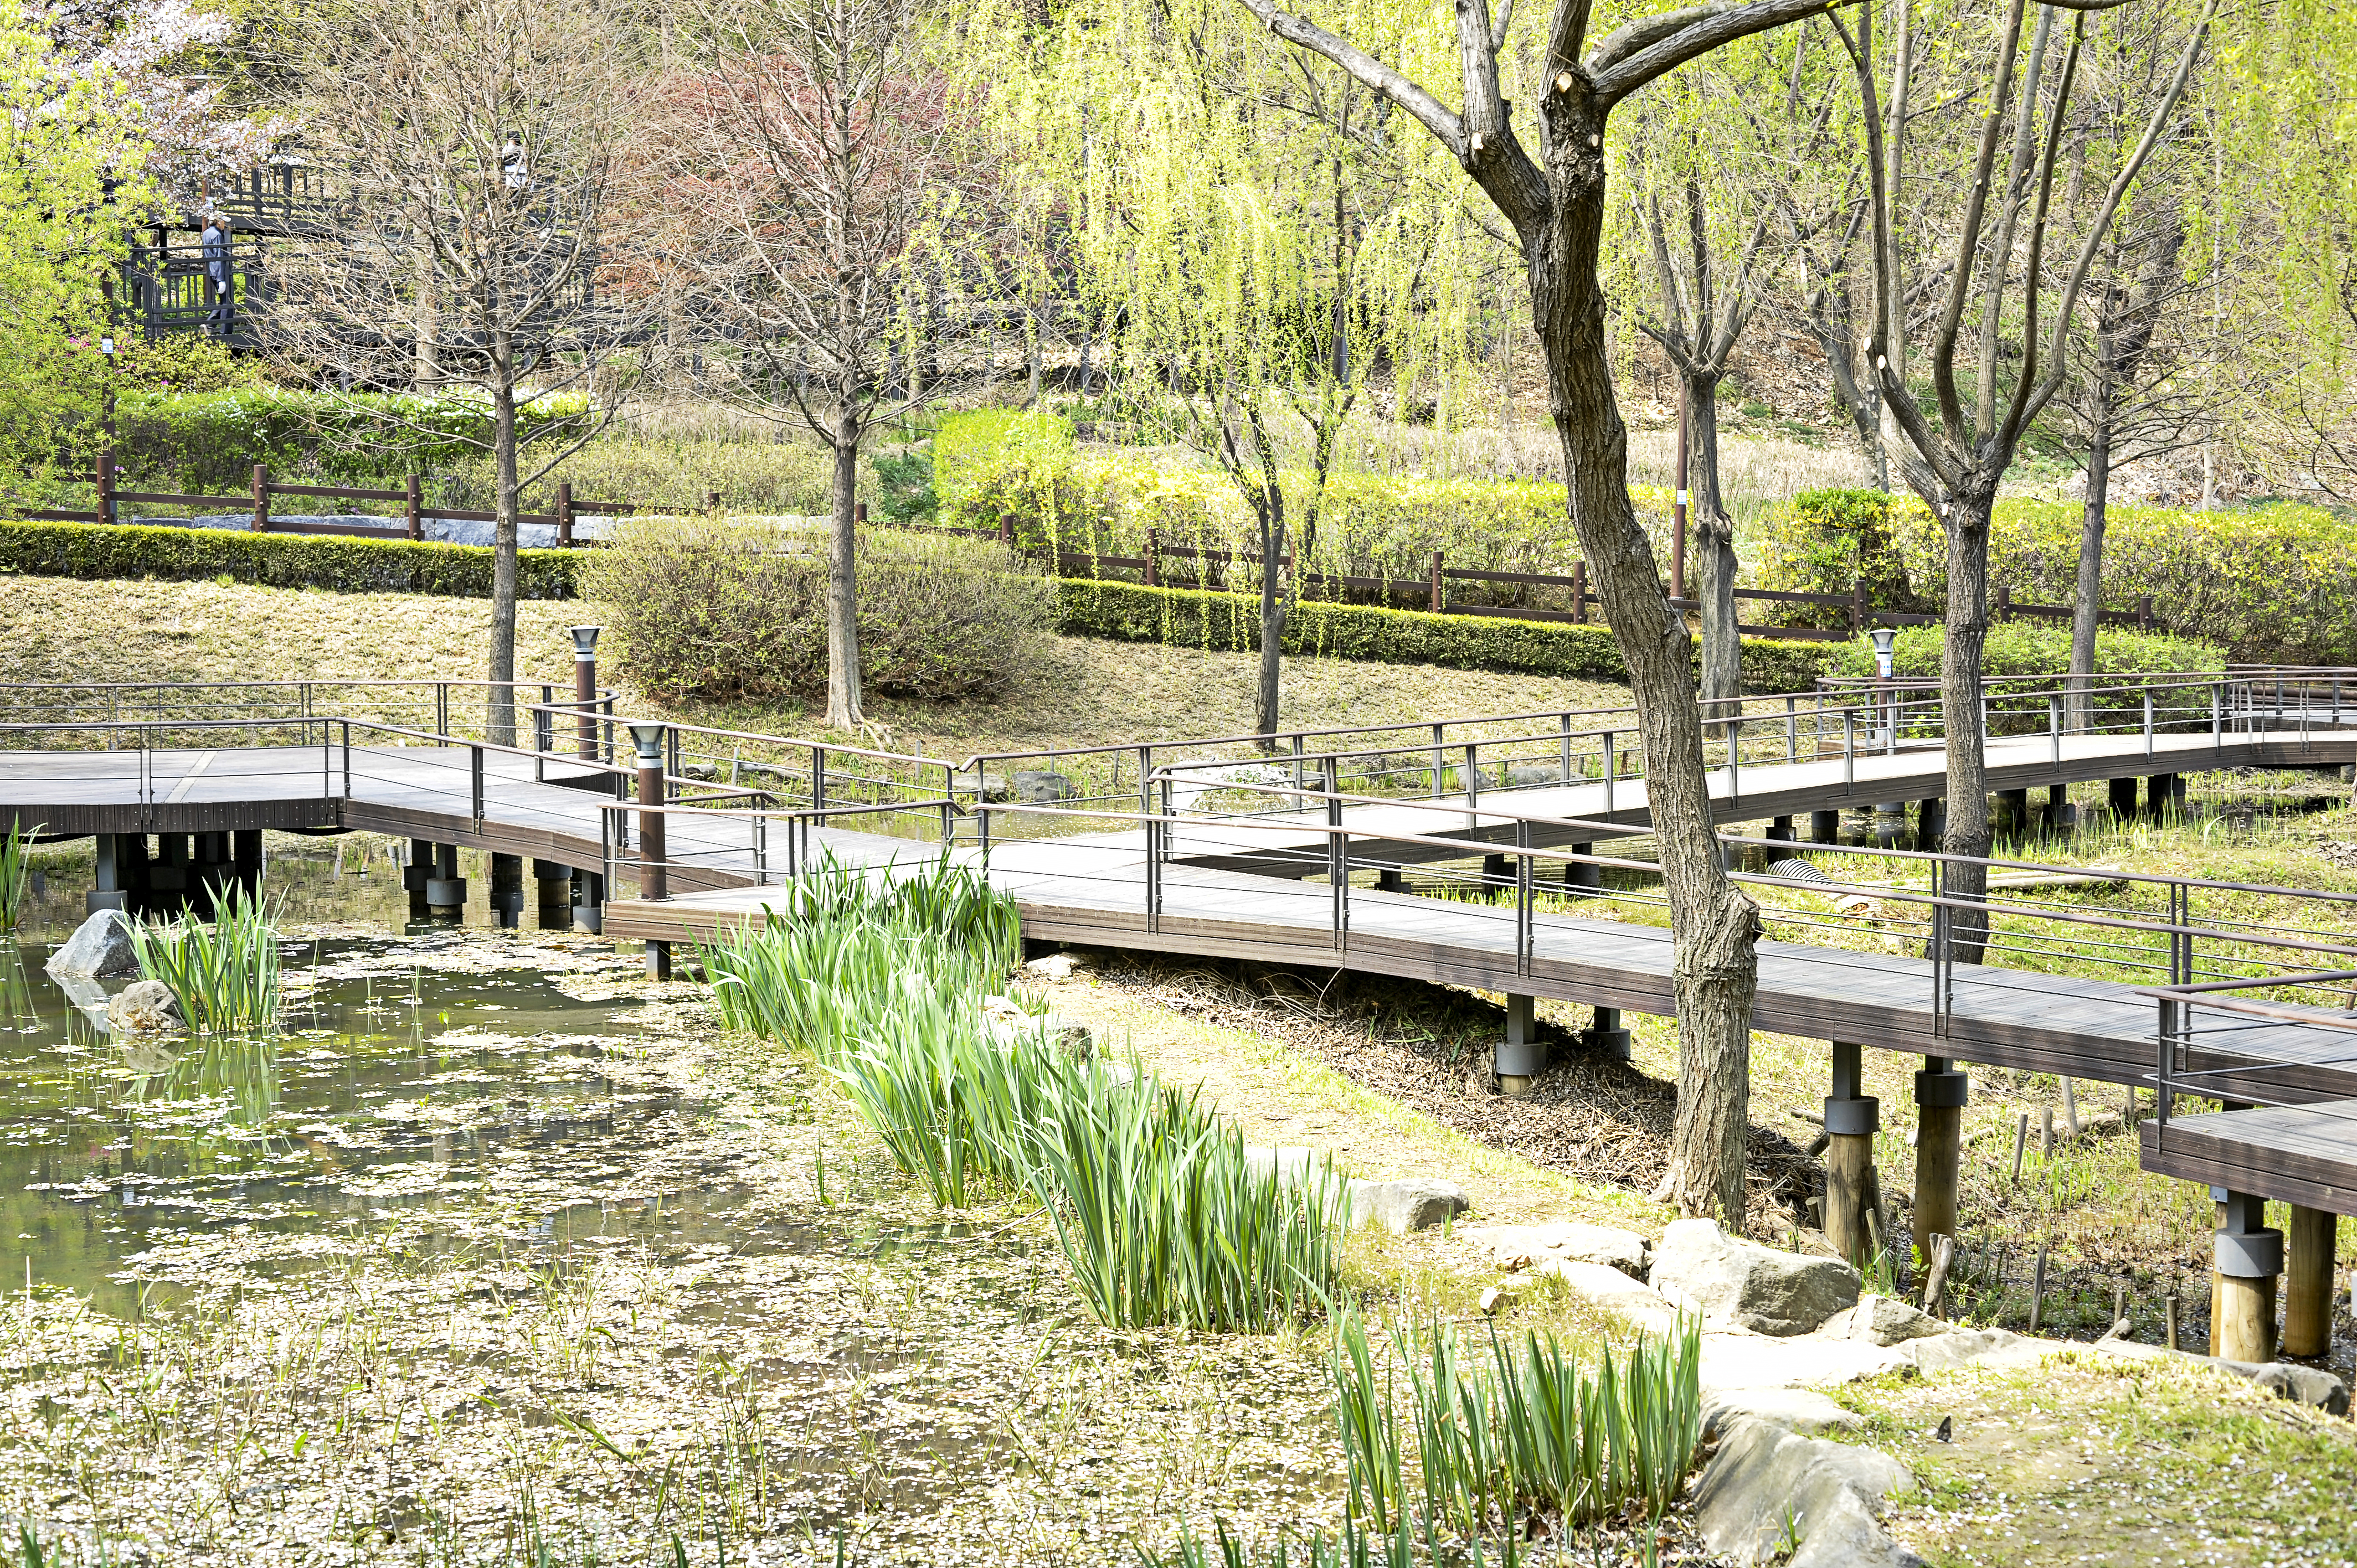
wetland park, natural landscape, tree, spring, nature reserve, bank, botany, grass, waterway, plant, landscape, watercourse, walkway, river, bridge, pond, park, rural area, garden, state park, stream, canal, leisure, woodland, fence, forest, riparian zone, flower